Mandatory Palestine

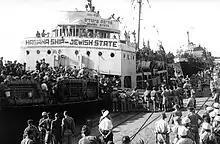
"Jewish State" ship, one of several Haganah ships that carried Jewish immigrants from Europe, mostly illegal, at the Haifa Port, Mandatory Palestine, 1947

In 1937, the Peel Commission proposed a partition between a small Jewish state, whose Arab population would have to be transferred, and an Arab state to be attached to the Emirate of Transjordan, this emirate also being part of the wider Mandate for Palestine. The proposal was rejected outright by the Arabs. The two main Jewish leaders, Chaim Weizmann and David Ben-Gurion, had convinced the Zionist Congress to equivocally approve the Peel recommendations as a basis for more negotiation. In a letter to his son in October 1937, Ben-Gurion explained that partition would be a first step to "possession of the land as a whole". The same sentiment was recorded by Ben-Gurion on other occasions, such as at a meeting of the Jewish Agency executive in June 1938, as well as by Chaim Weizmann.